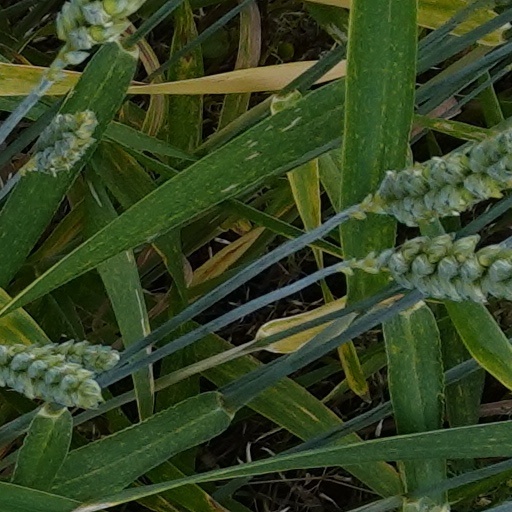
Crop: wheat